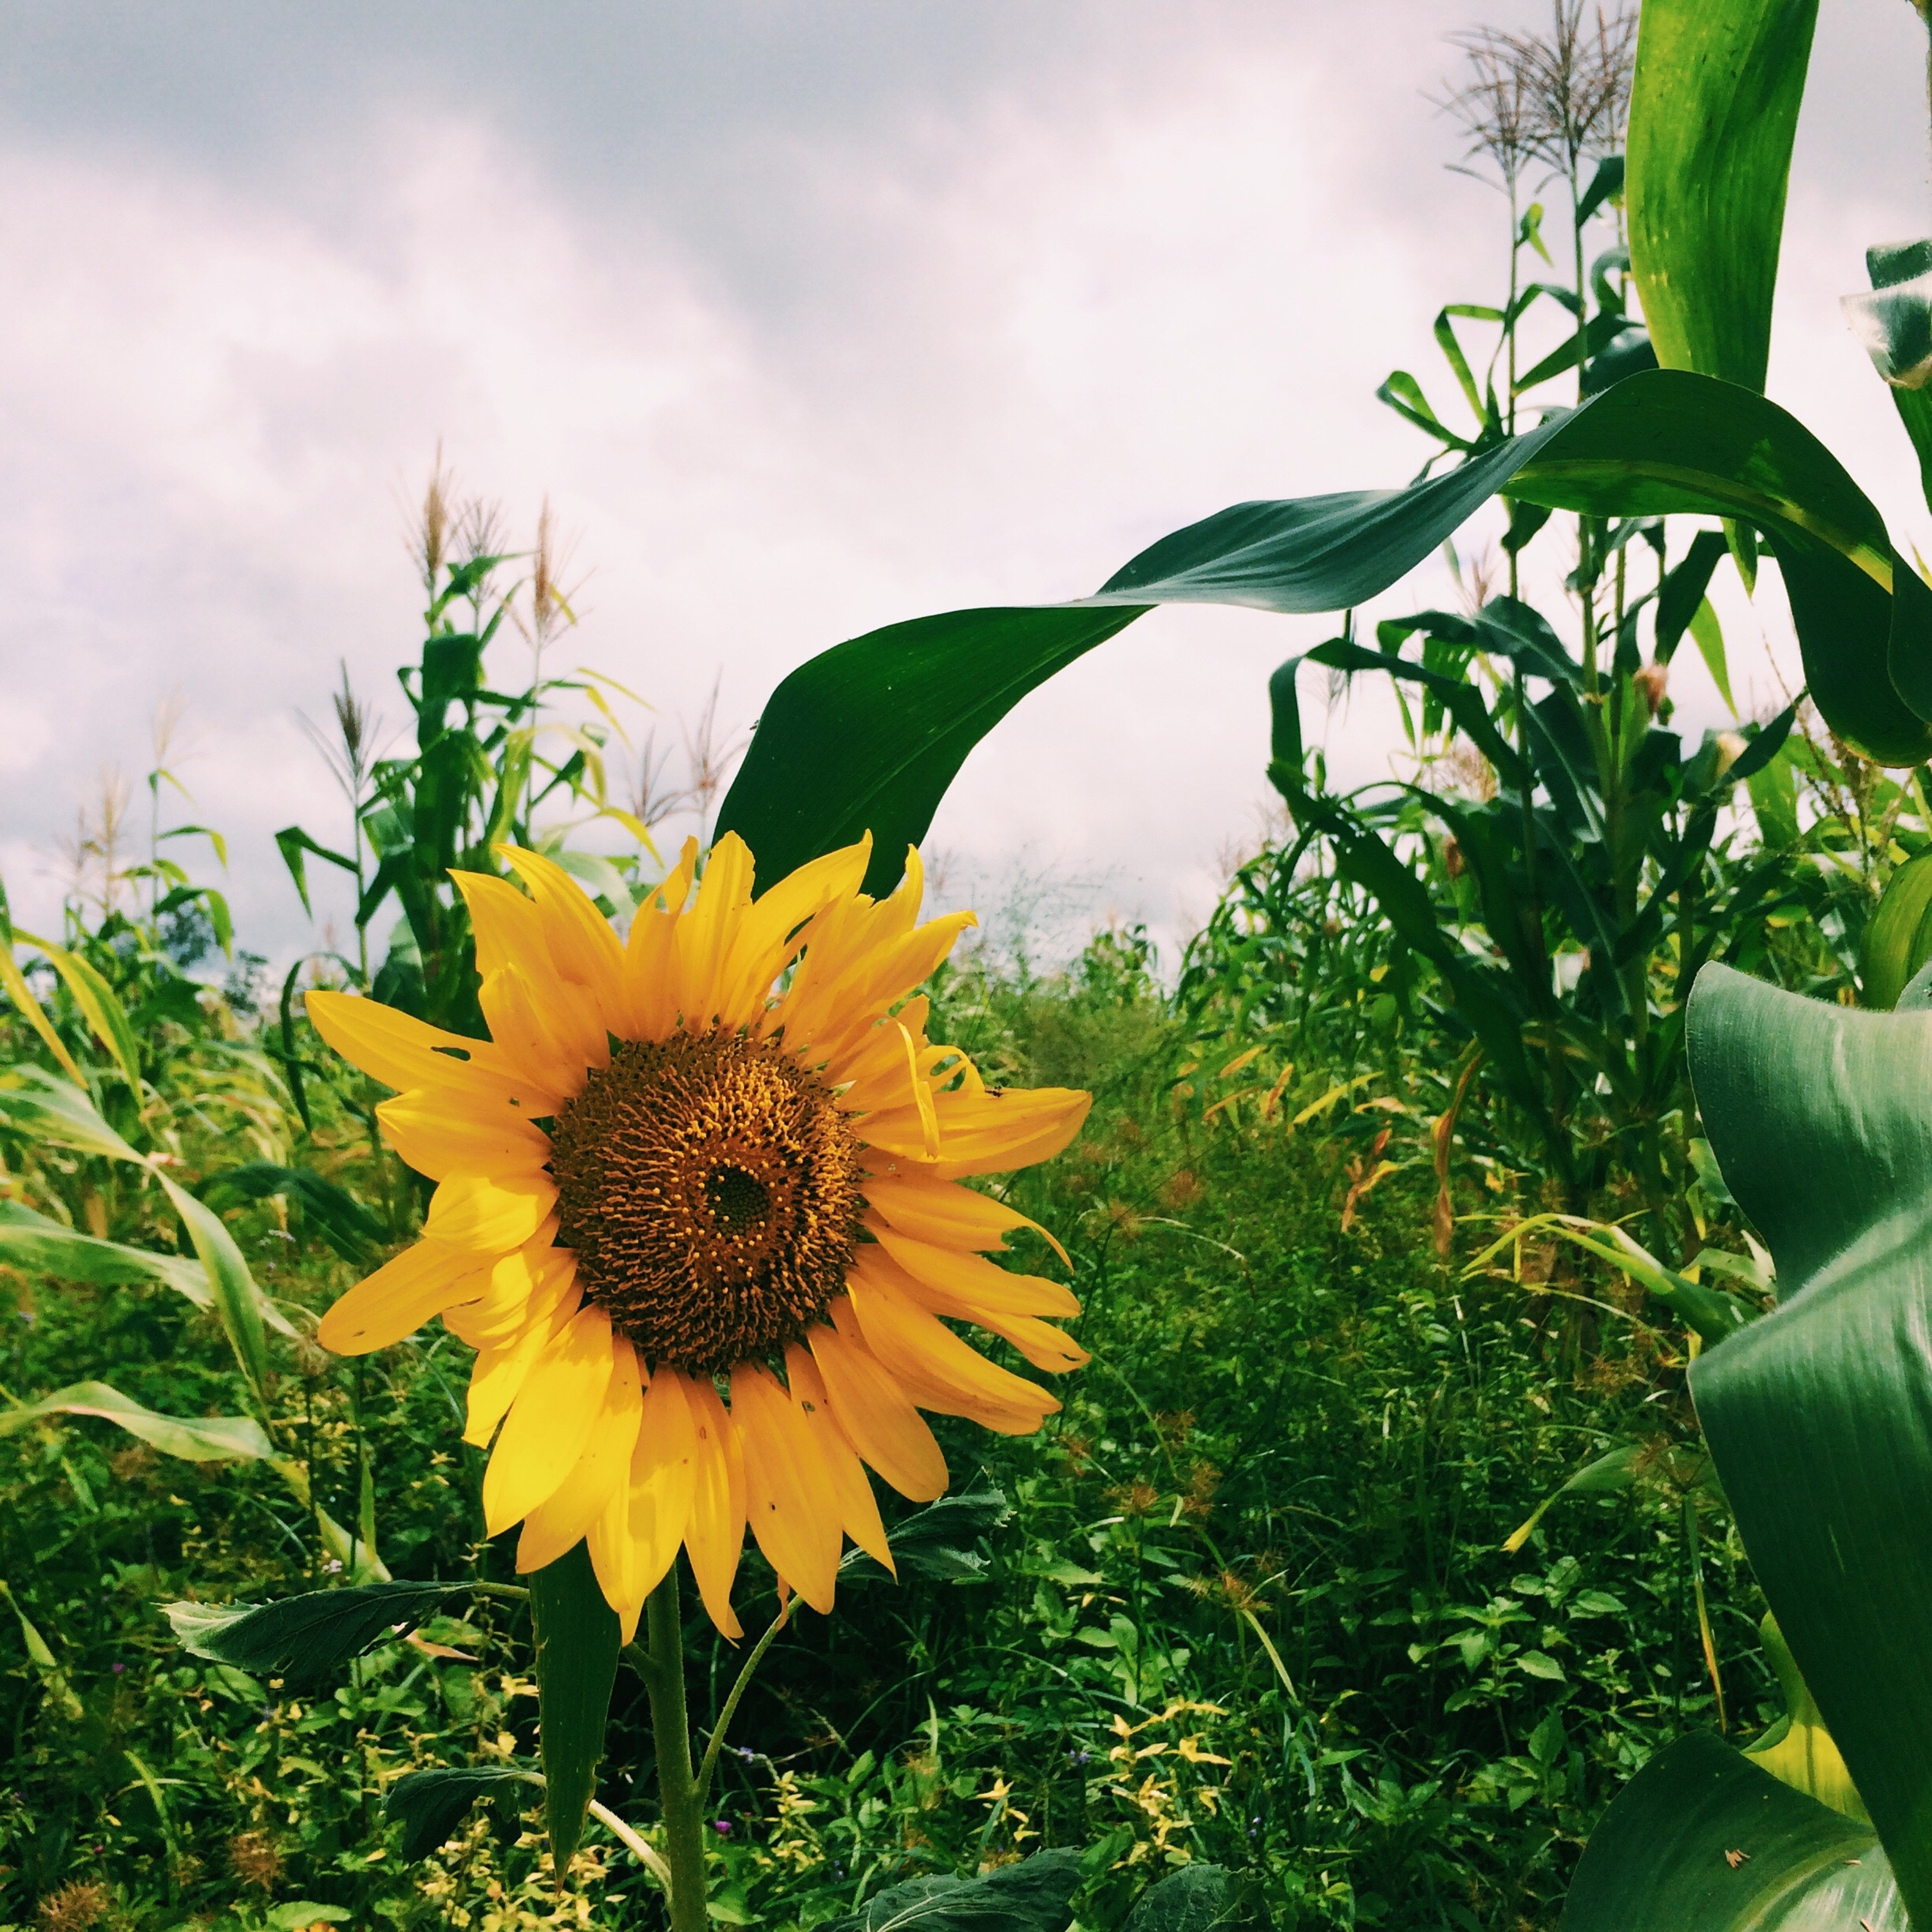
nature, plant, field, flower, green, botany, yellow, flora, sunflower, wildflower, flowering plant, daisy family, land plant